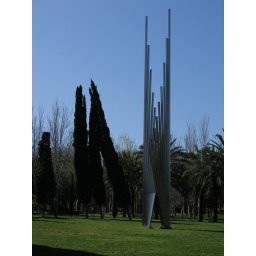
Interesting sculpture in the grdens that are the old river bed in Valencia